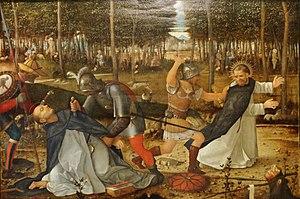
Giovanni Bellini dit Giambellino et, en vénitien, Zambellin, est un peintre italien de la Renaissance, considéré comme le précurseur de l'école vénitienne, dont l'œuvre marque la rupture définitive avec le style gothique, par son attachement à la rigueur géométrique, à travers des peintures qui effacent la différence entre monde sacré et profane.